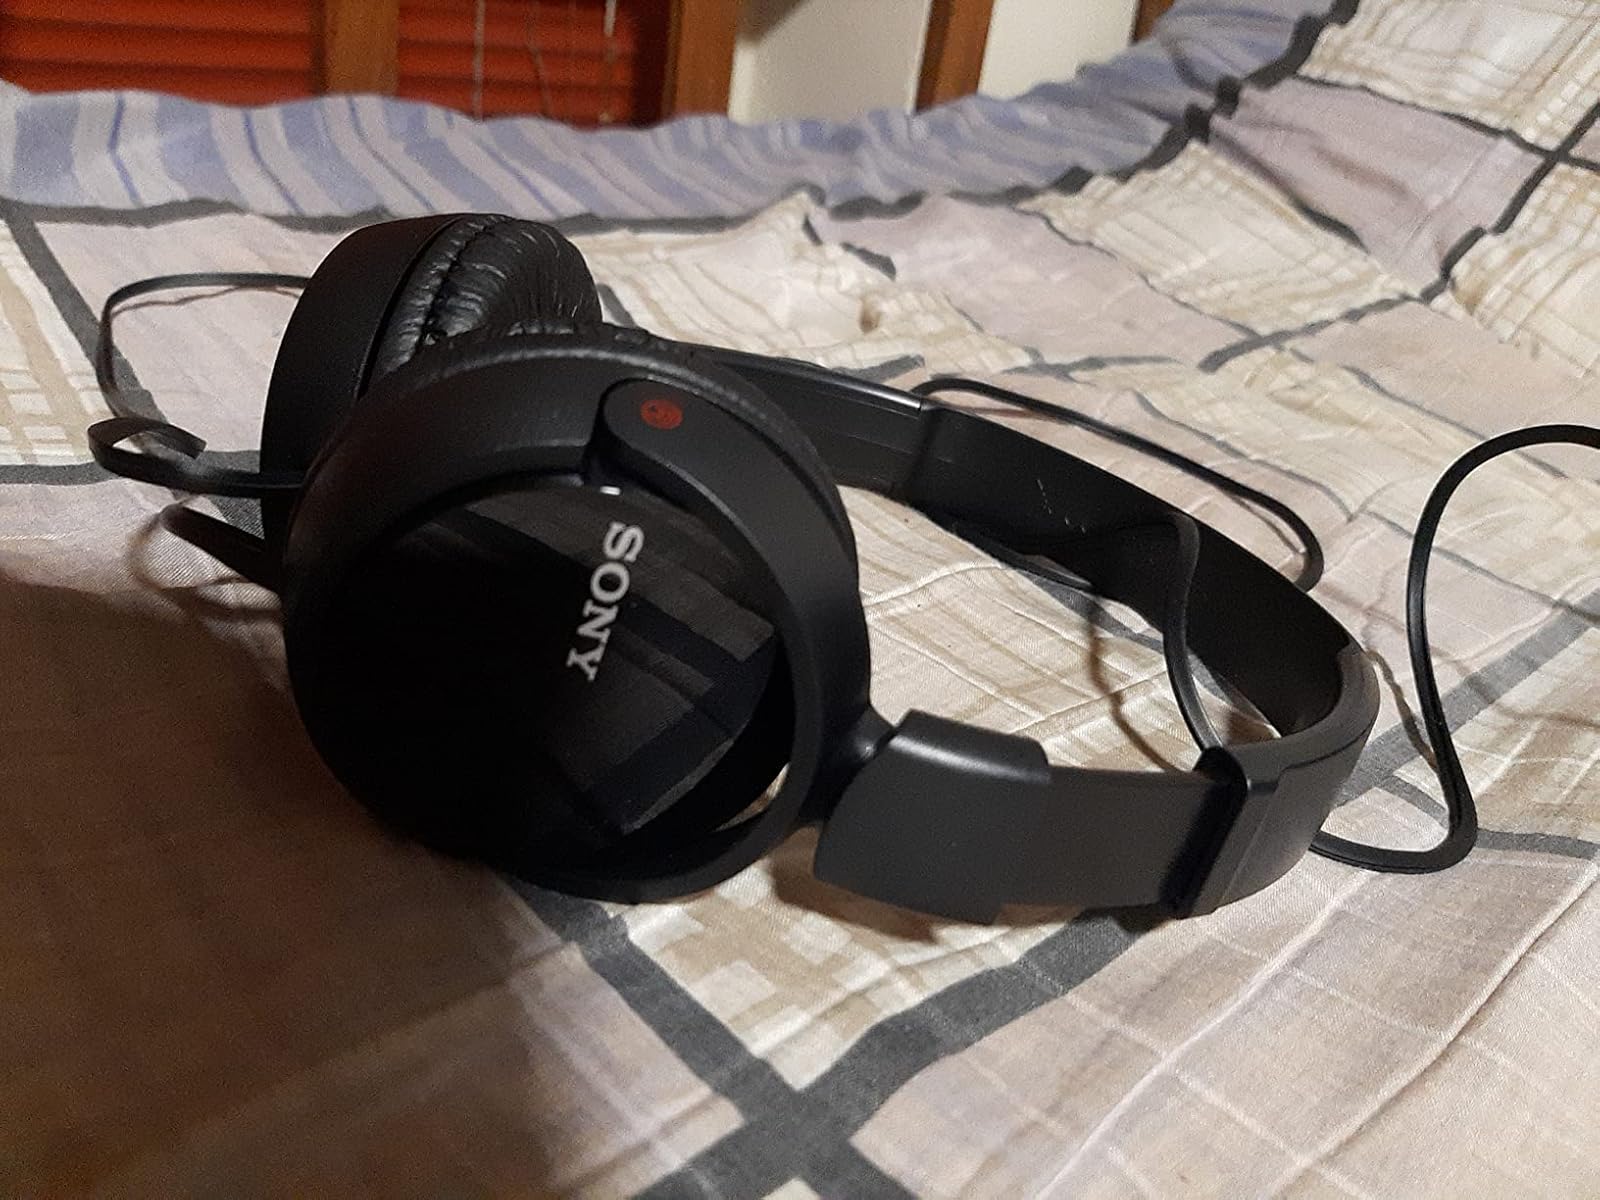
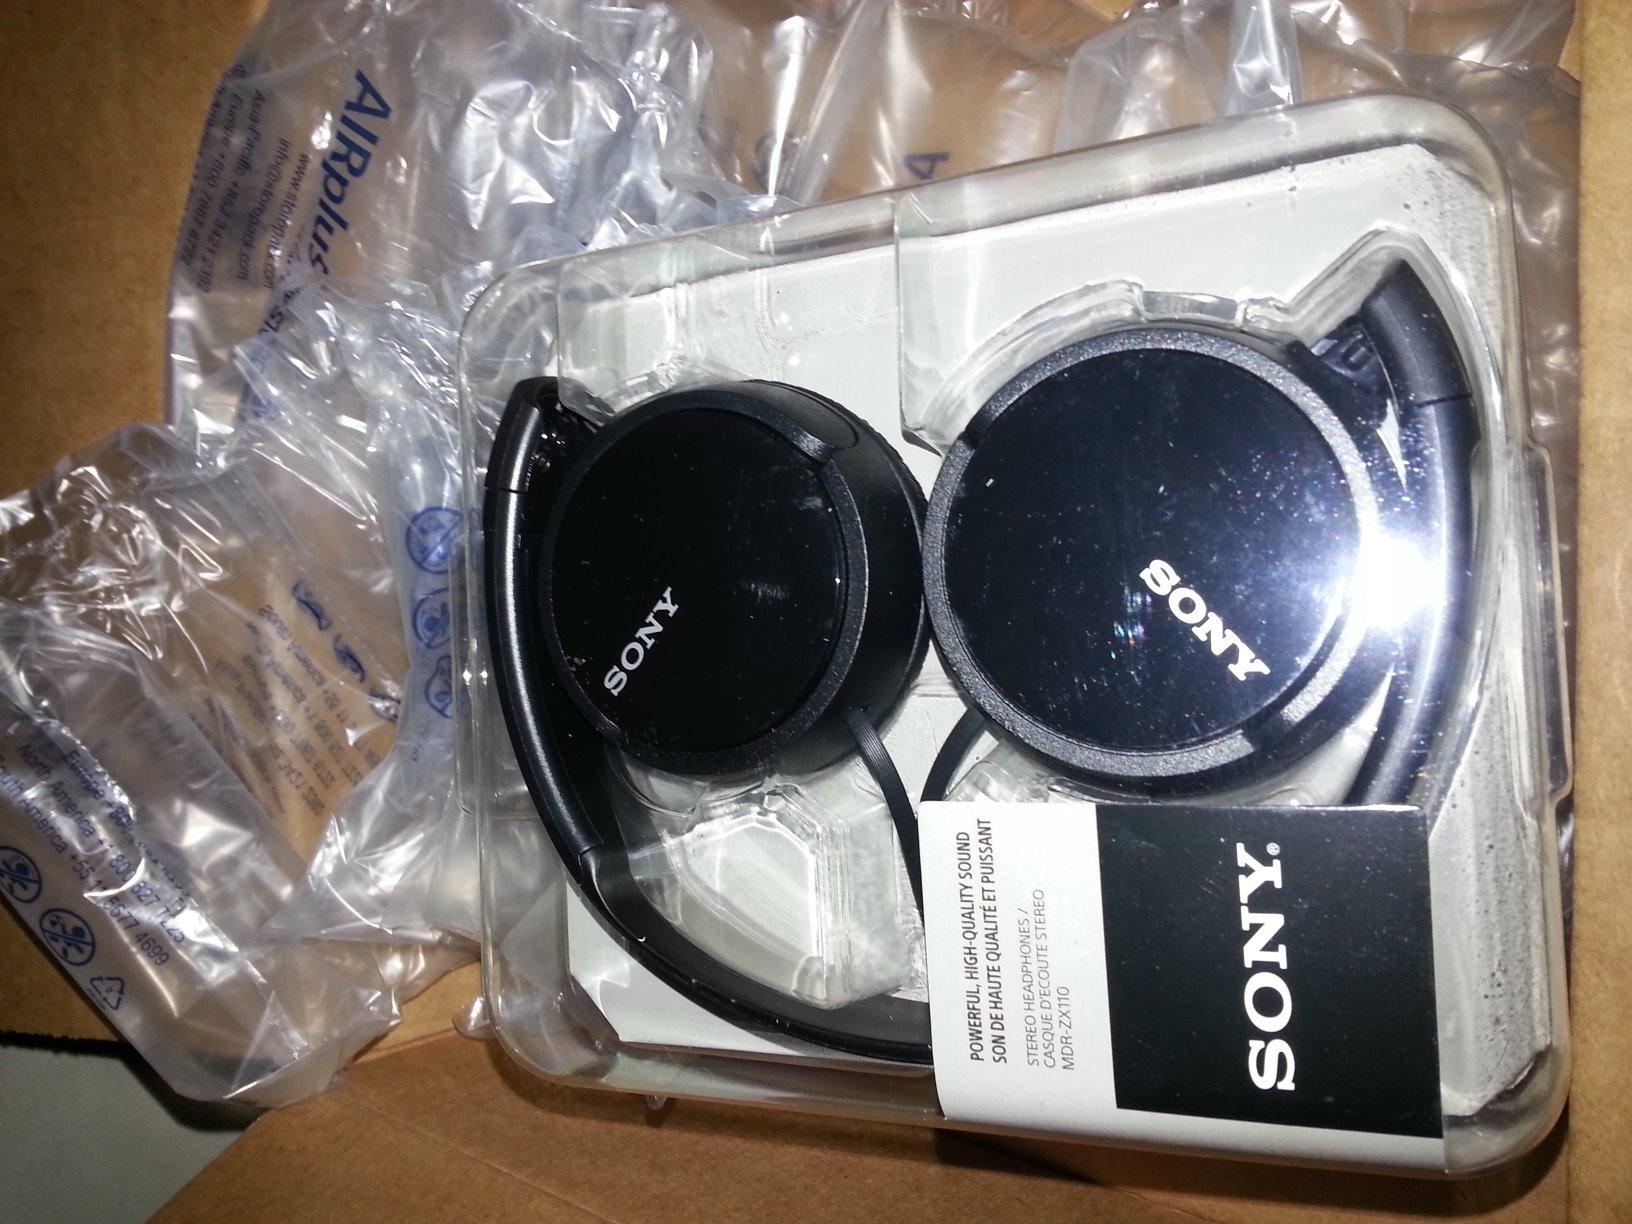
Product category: headphones
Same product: yes